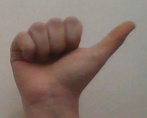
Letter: dhad